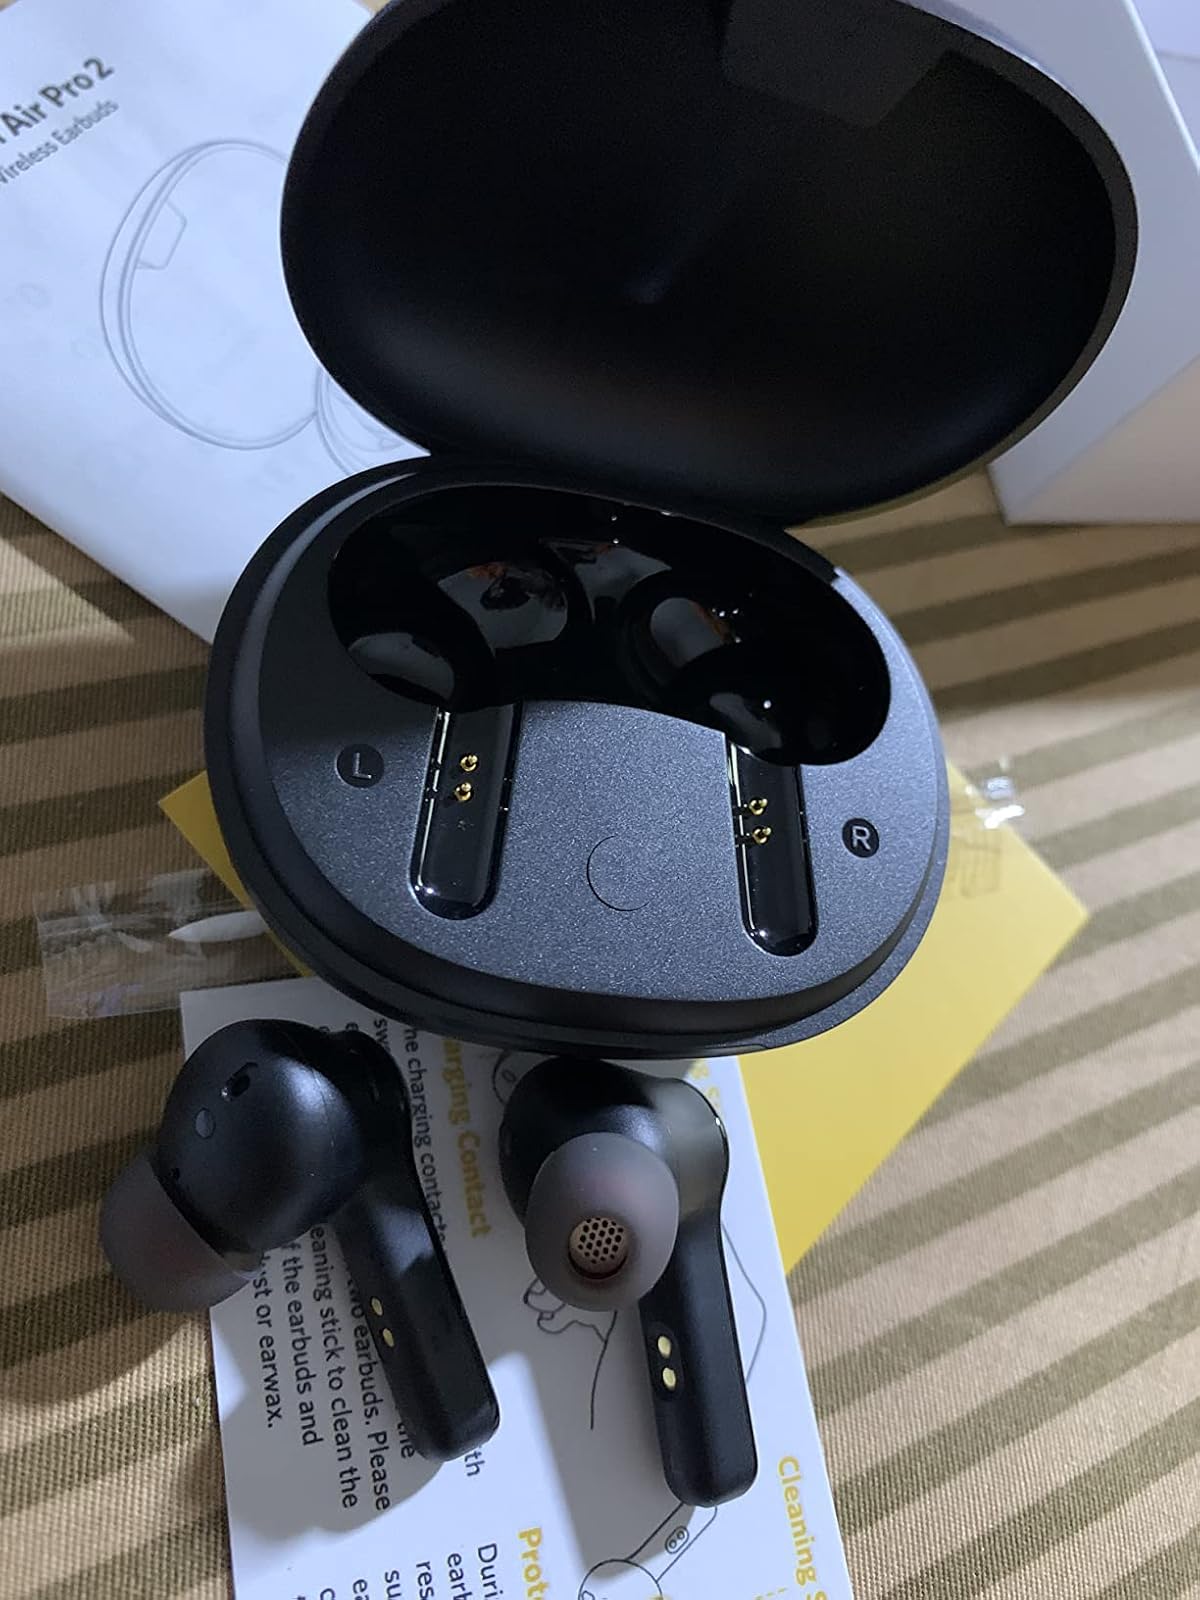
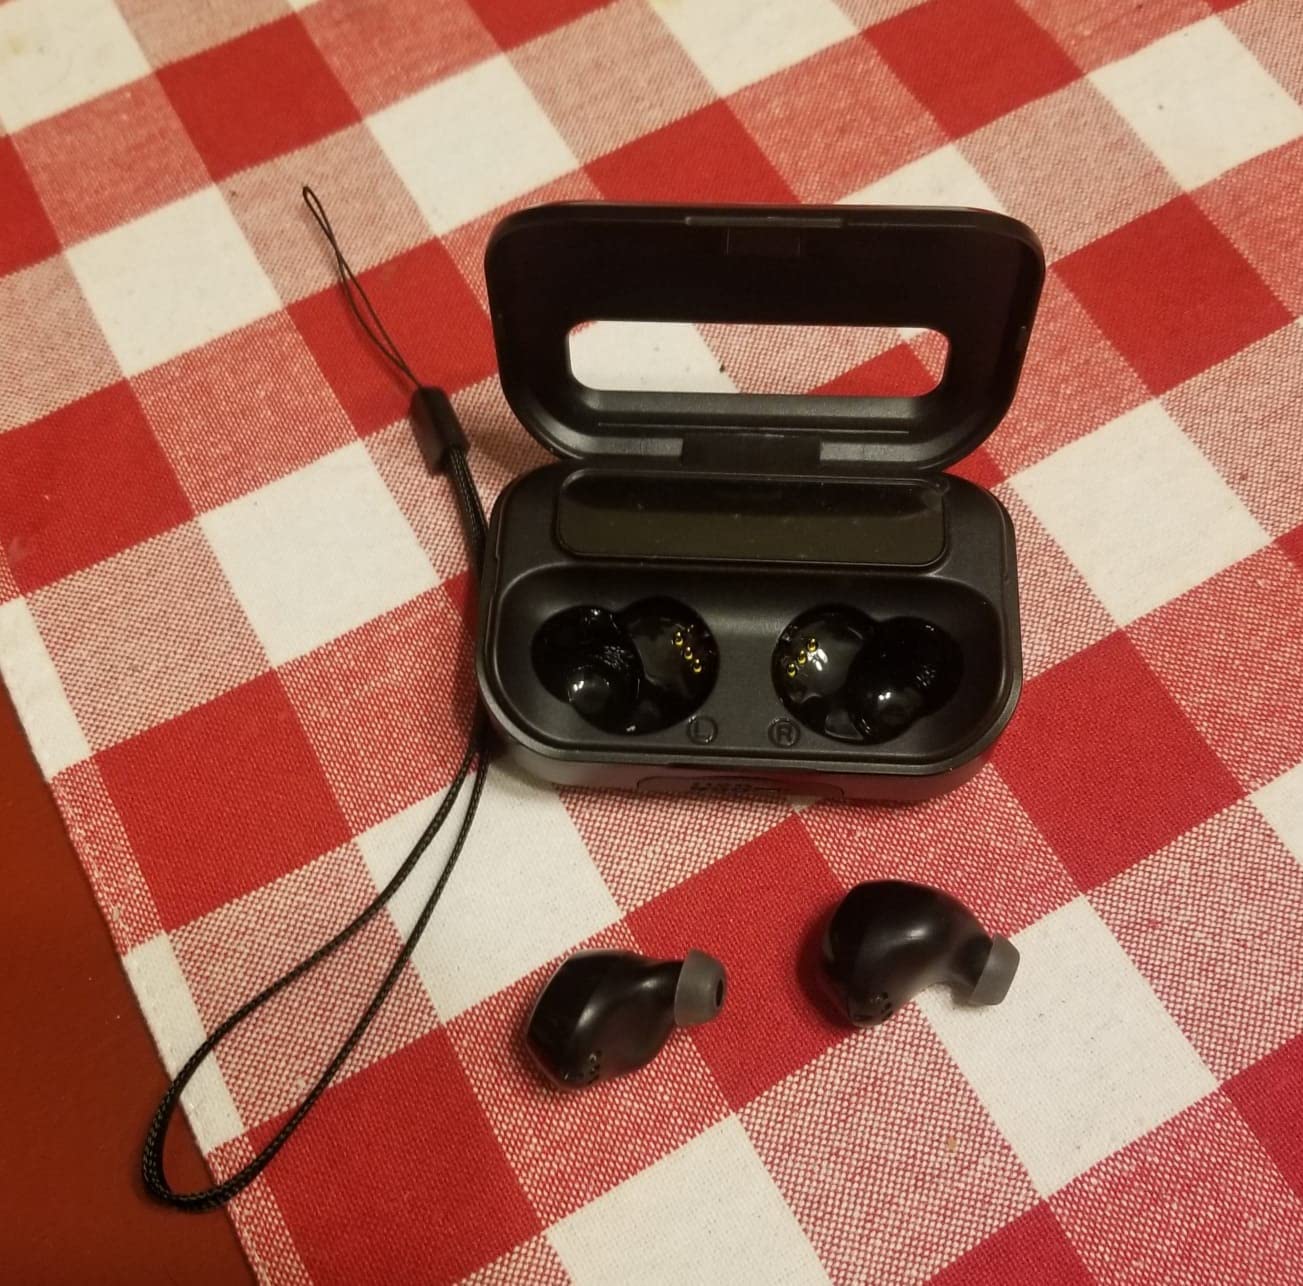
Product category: earbuds
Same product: no